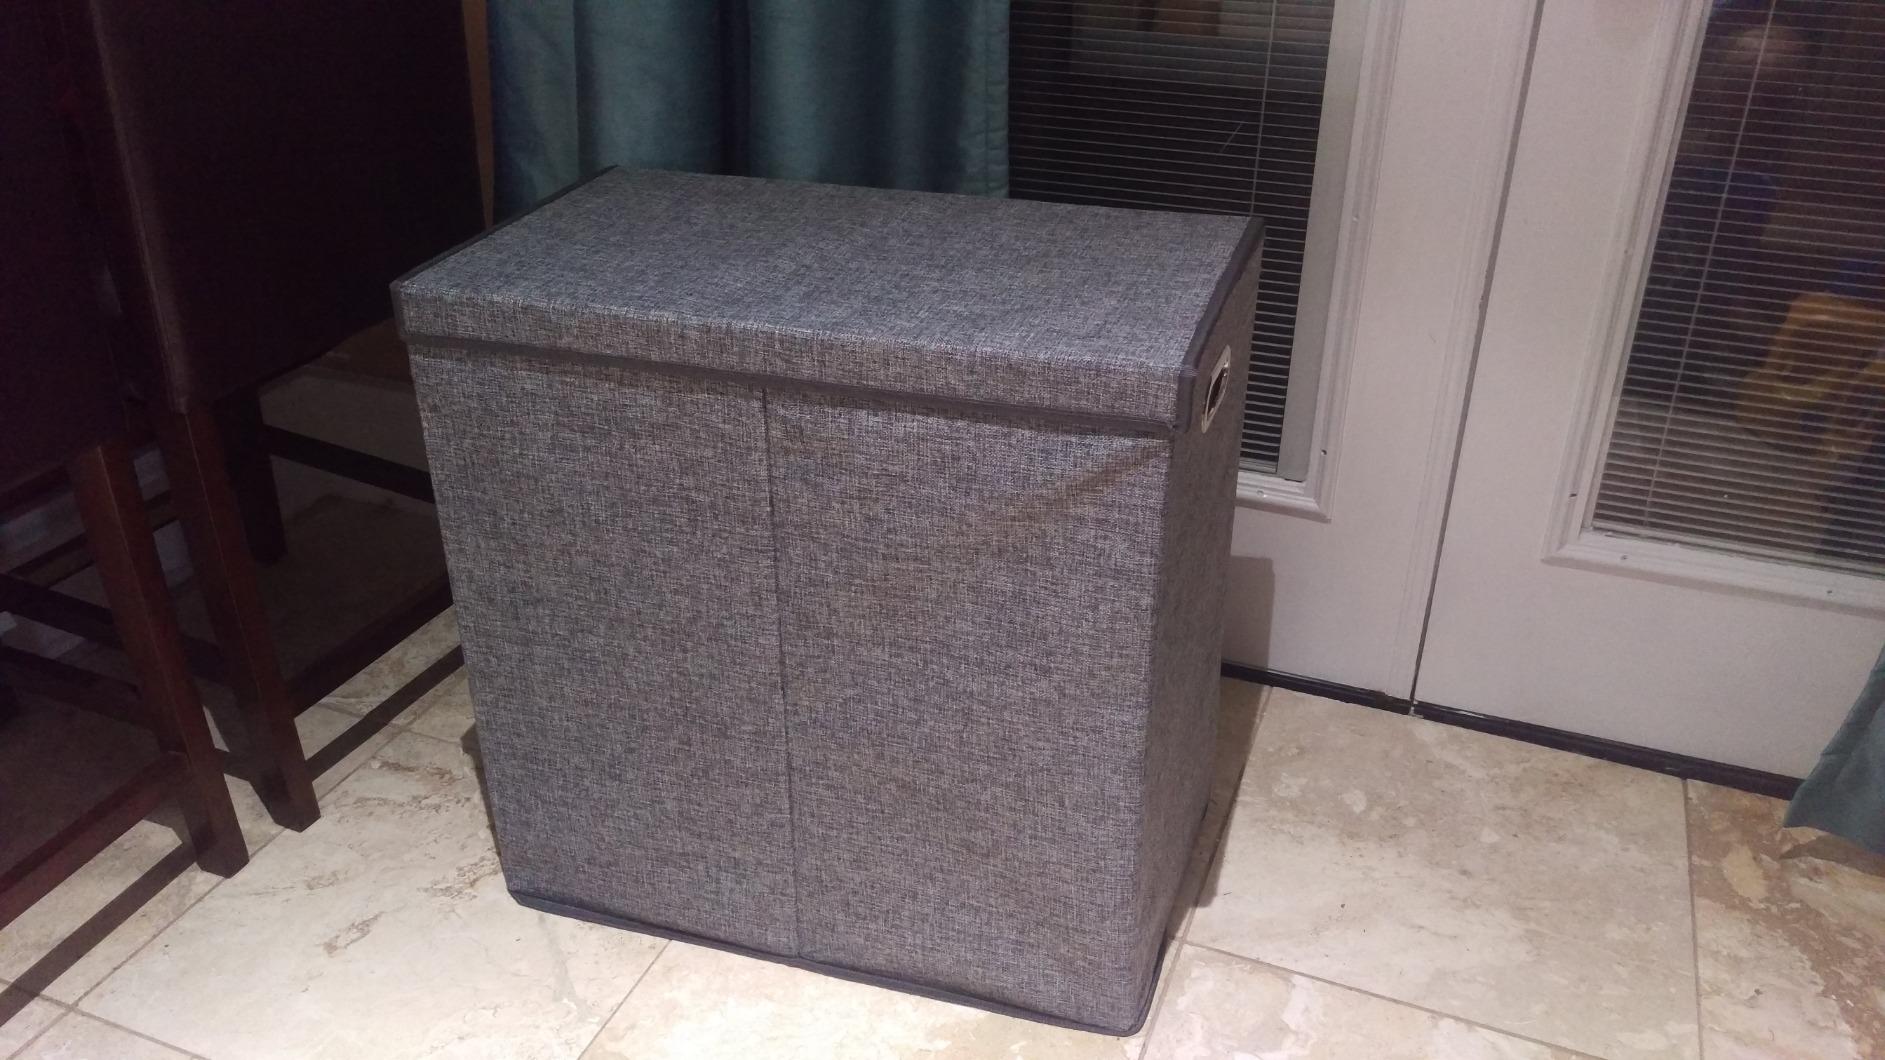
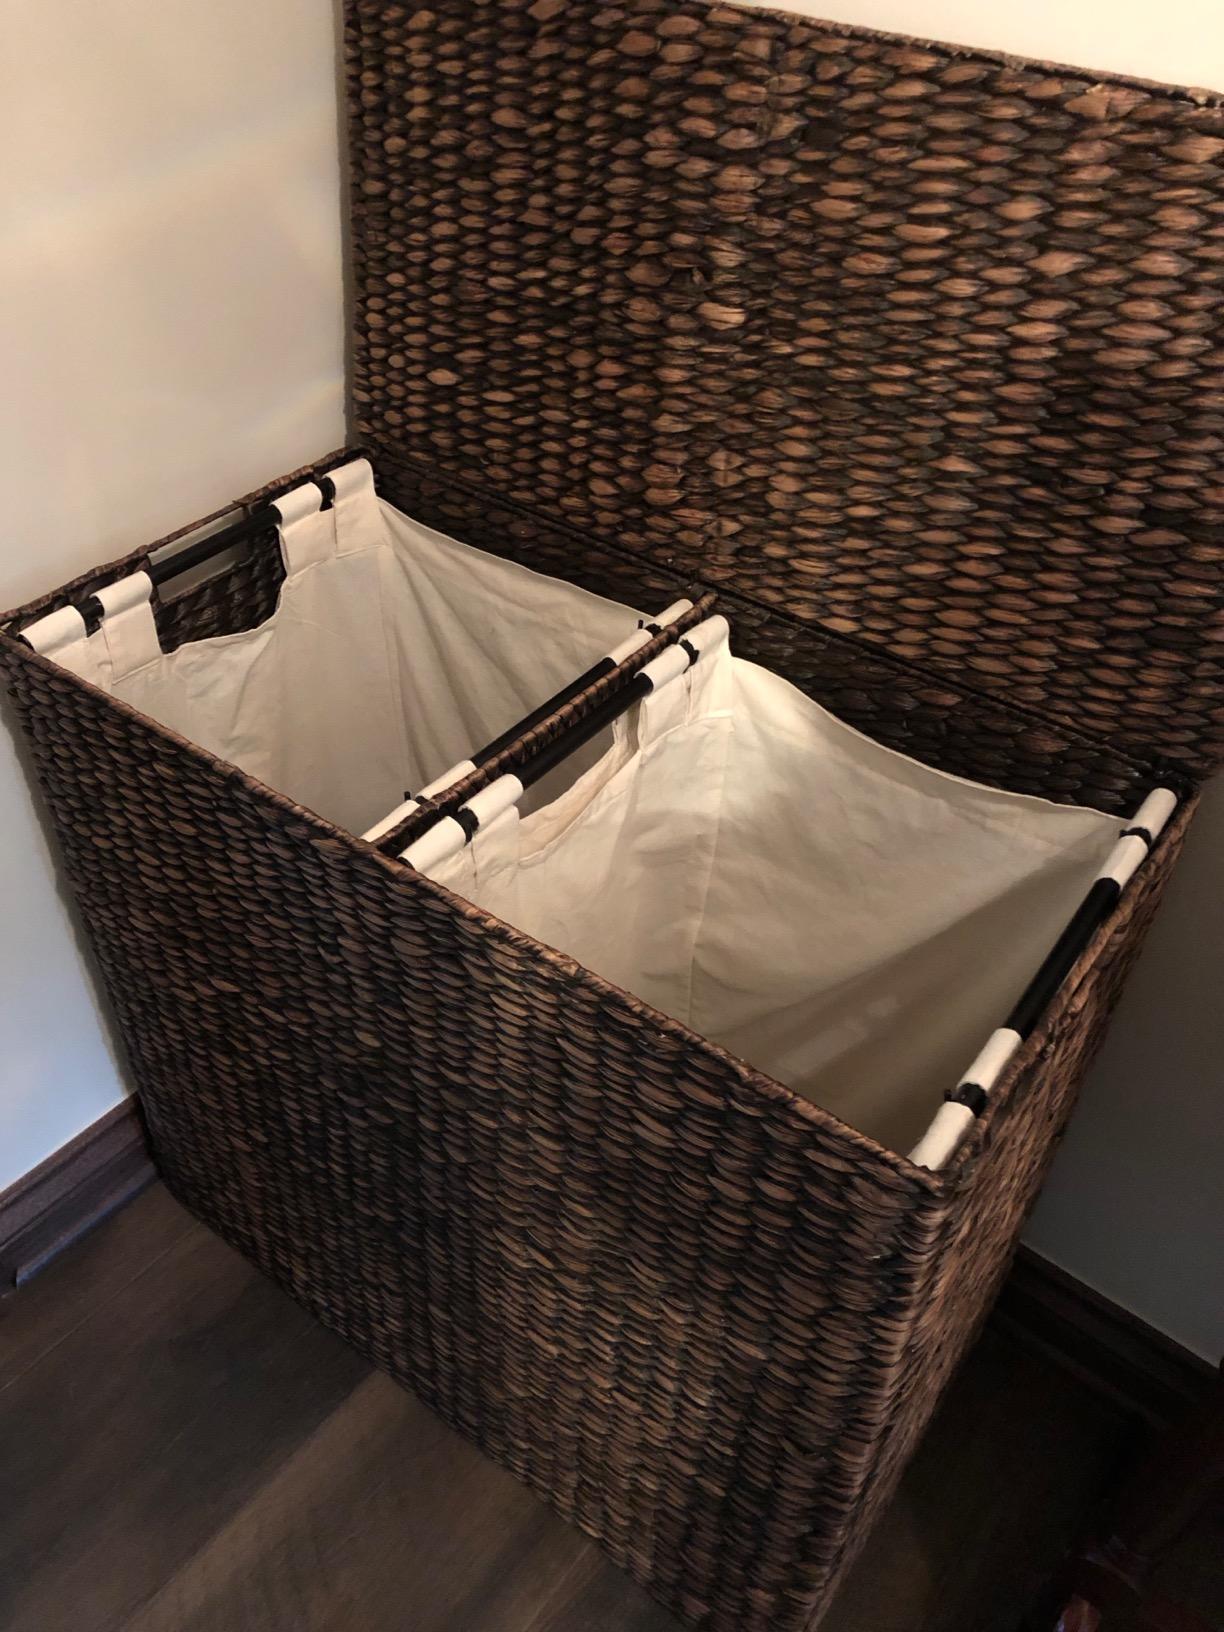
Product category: items_hamper
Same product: no